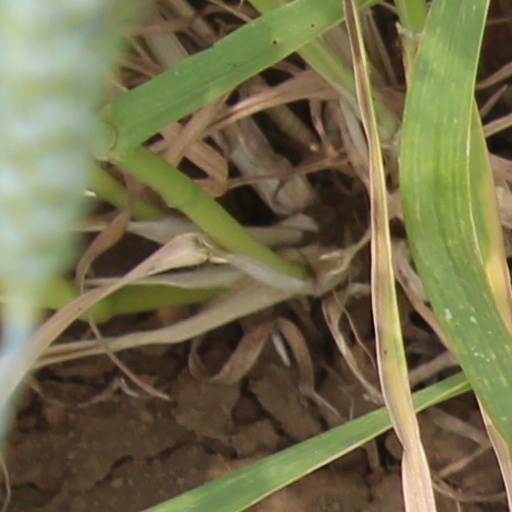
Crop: wheat